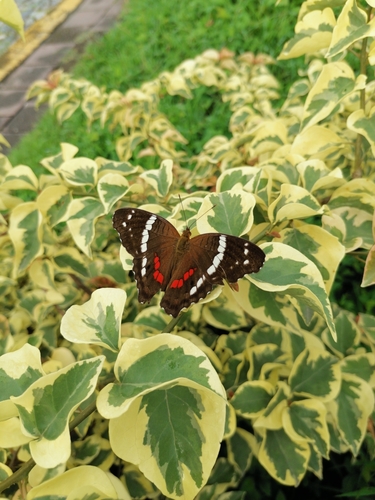
Scientific name: Anartia fatima
Common name: Banded peacock
Family: Nymphalidae
Order: Lepidoptera
Pollinator type: Primary pollinator
Habitat: Open areas and gardens
Geographic range: South America
Conservation status: Least Concern